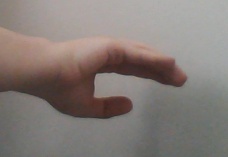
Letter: jeem